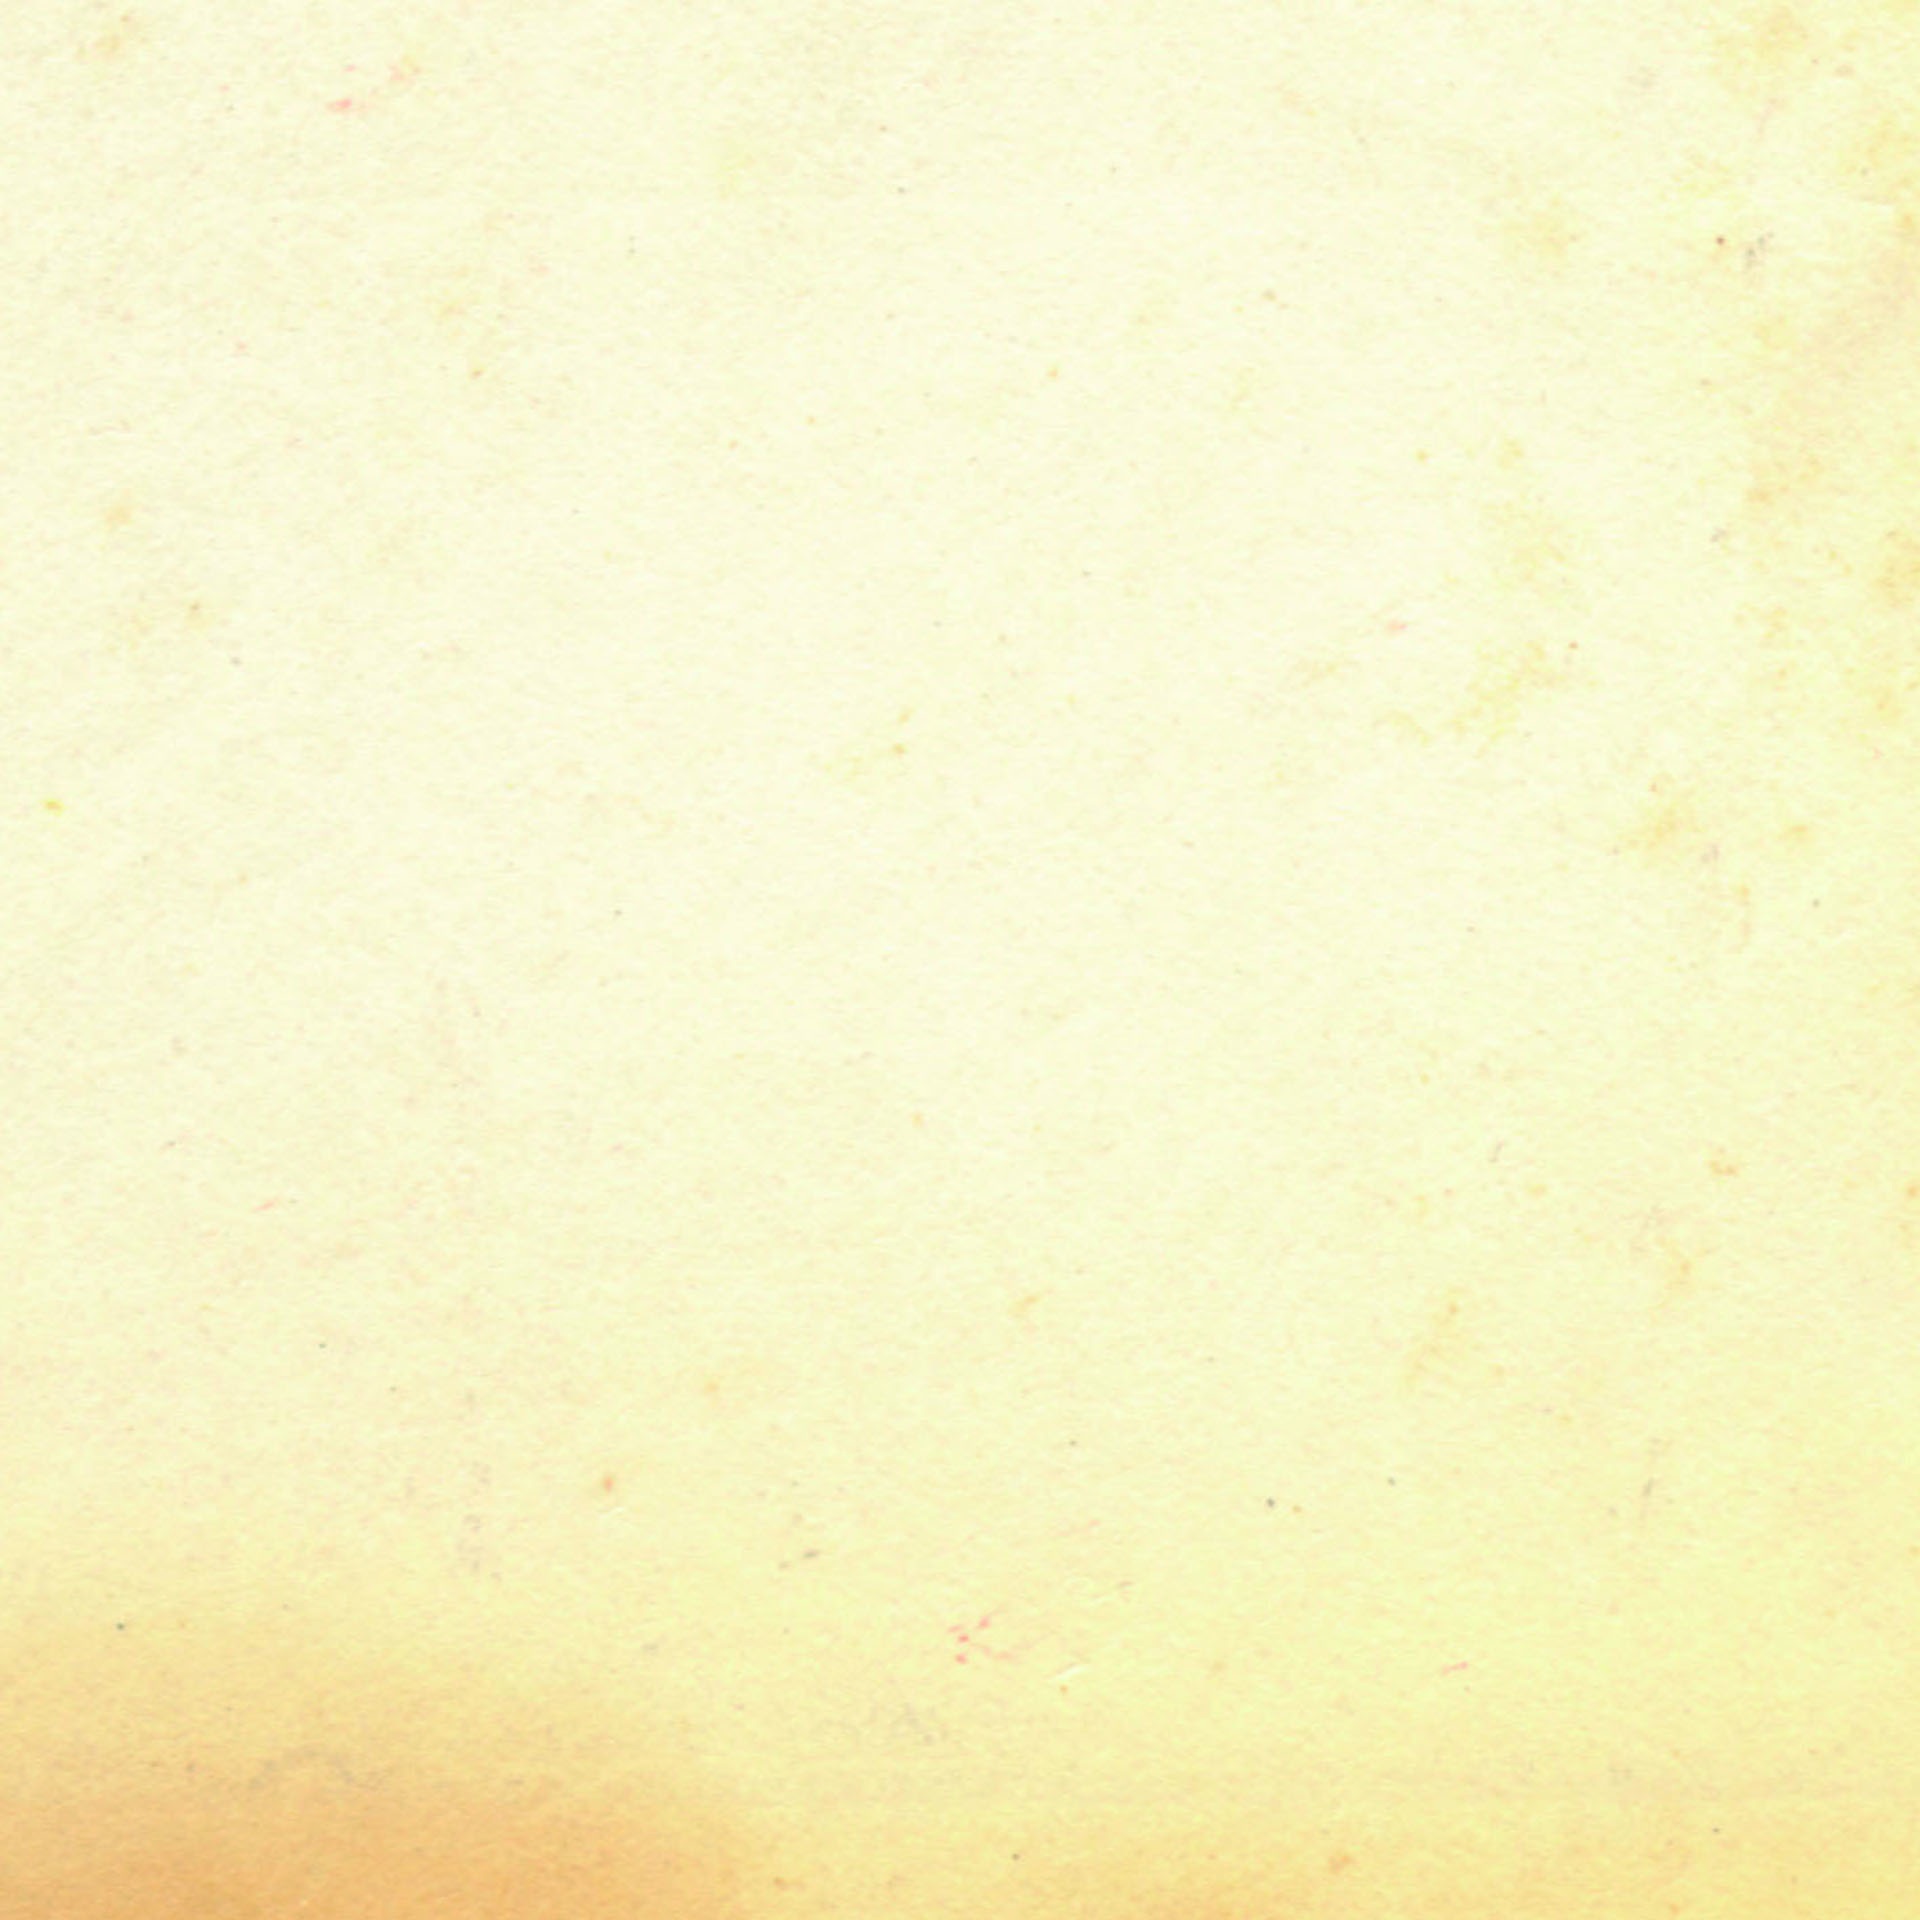
wood, vintage, texture, floor, pattern, line, tile, yellow, paper, material, design, flooring, i papelmanchado, hojaenvejecida, hojadelibroviejo